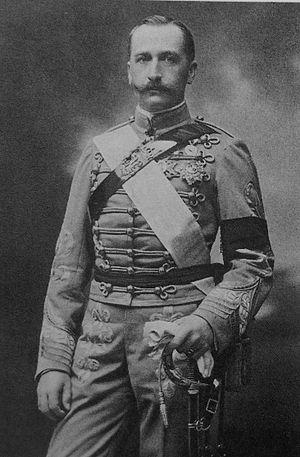
Le prince Charles de Bourbon, devenu l’infant Charles, né le 10 novembre 1870 à Gries, en Autriche-Hongrie, et mort le 11 novembre 1949 à Séville, en Espagne, est un membre de la maison de Bourbon-Siciles devenu membre de la famille royale d’Espagne en épousant l’infante María de las Mercedes. Par son second mariage avec la princesse Louise d’Orléans, le prince est le grand-père de Juan Carlos au travers de sa fille María de las Mercedes.